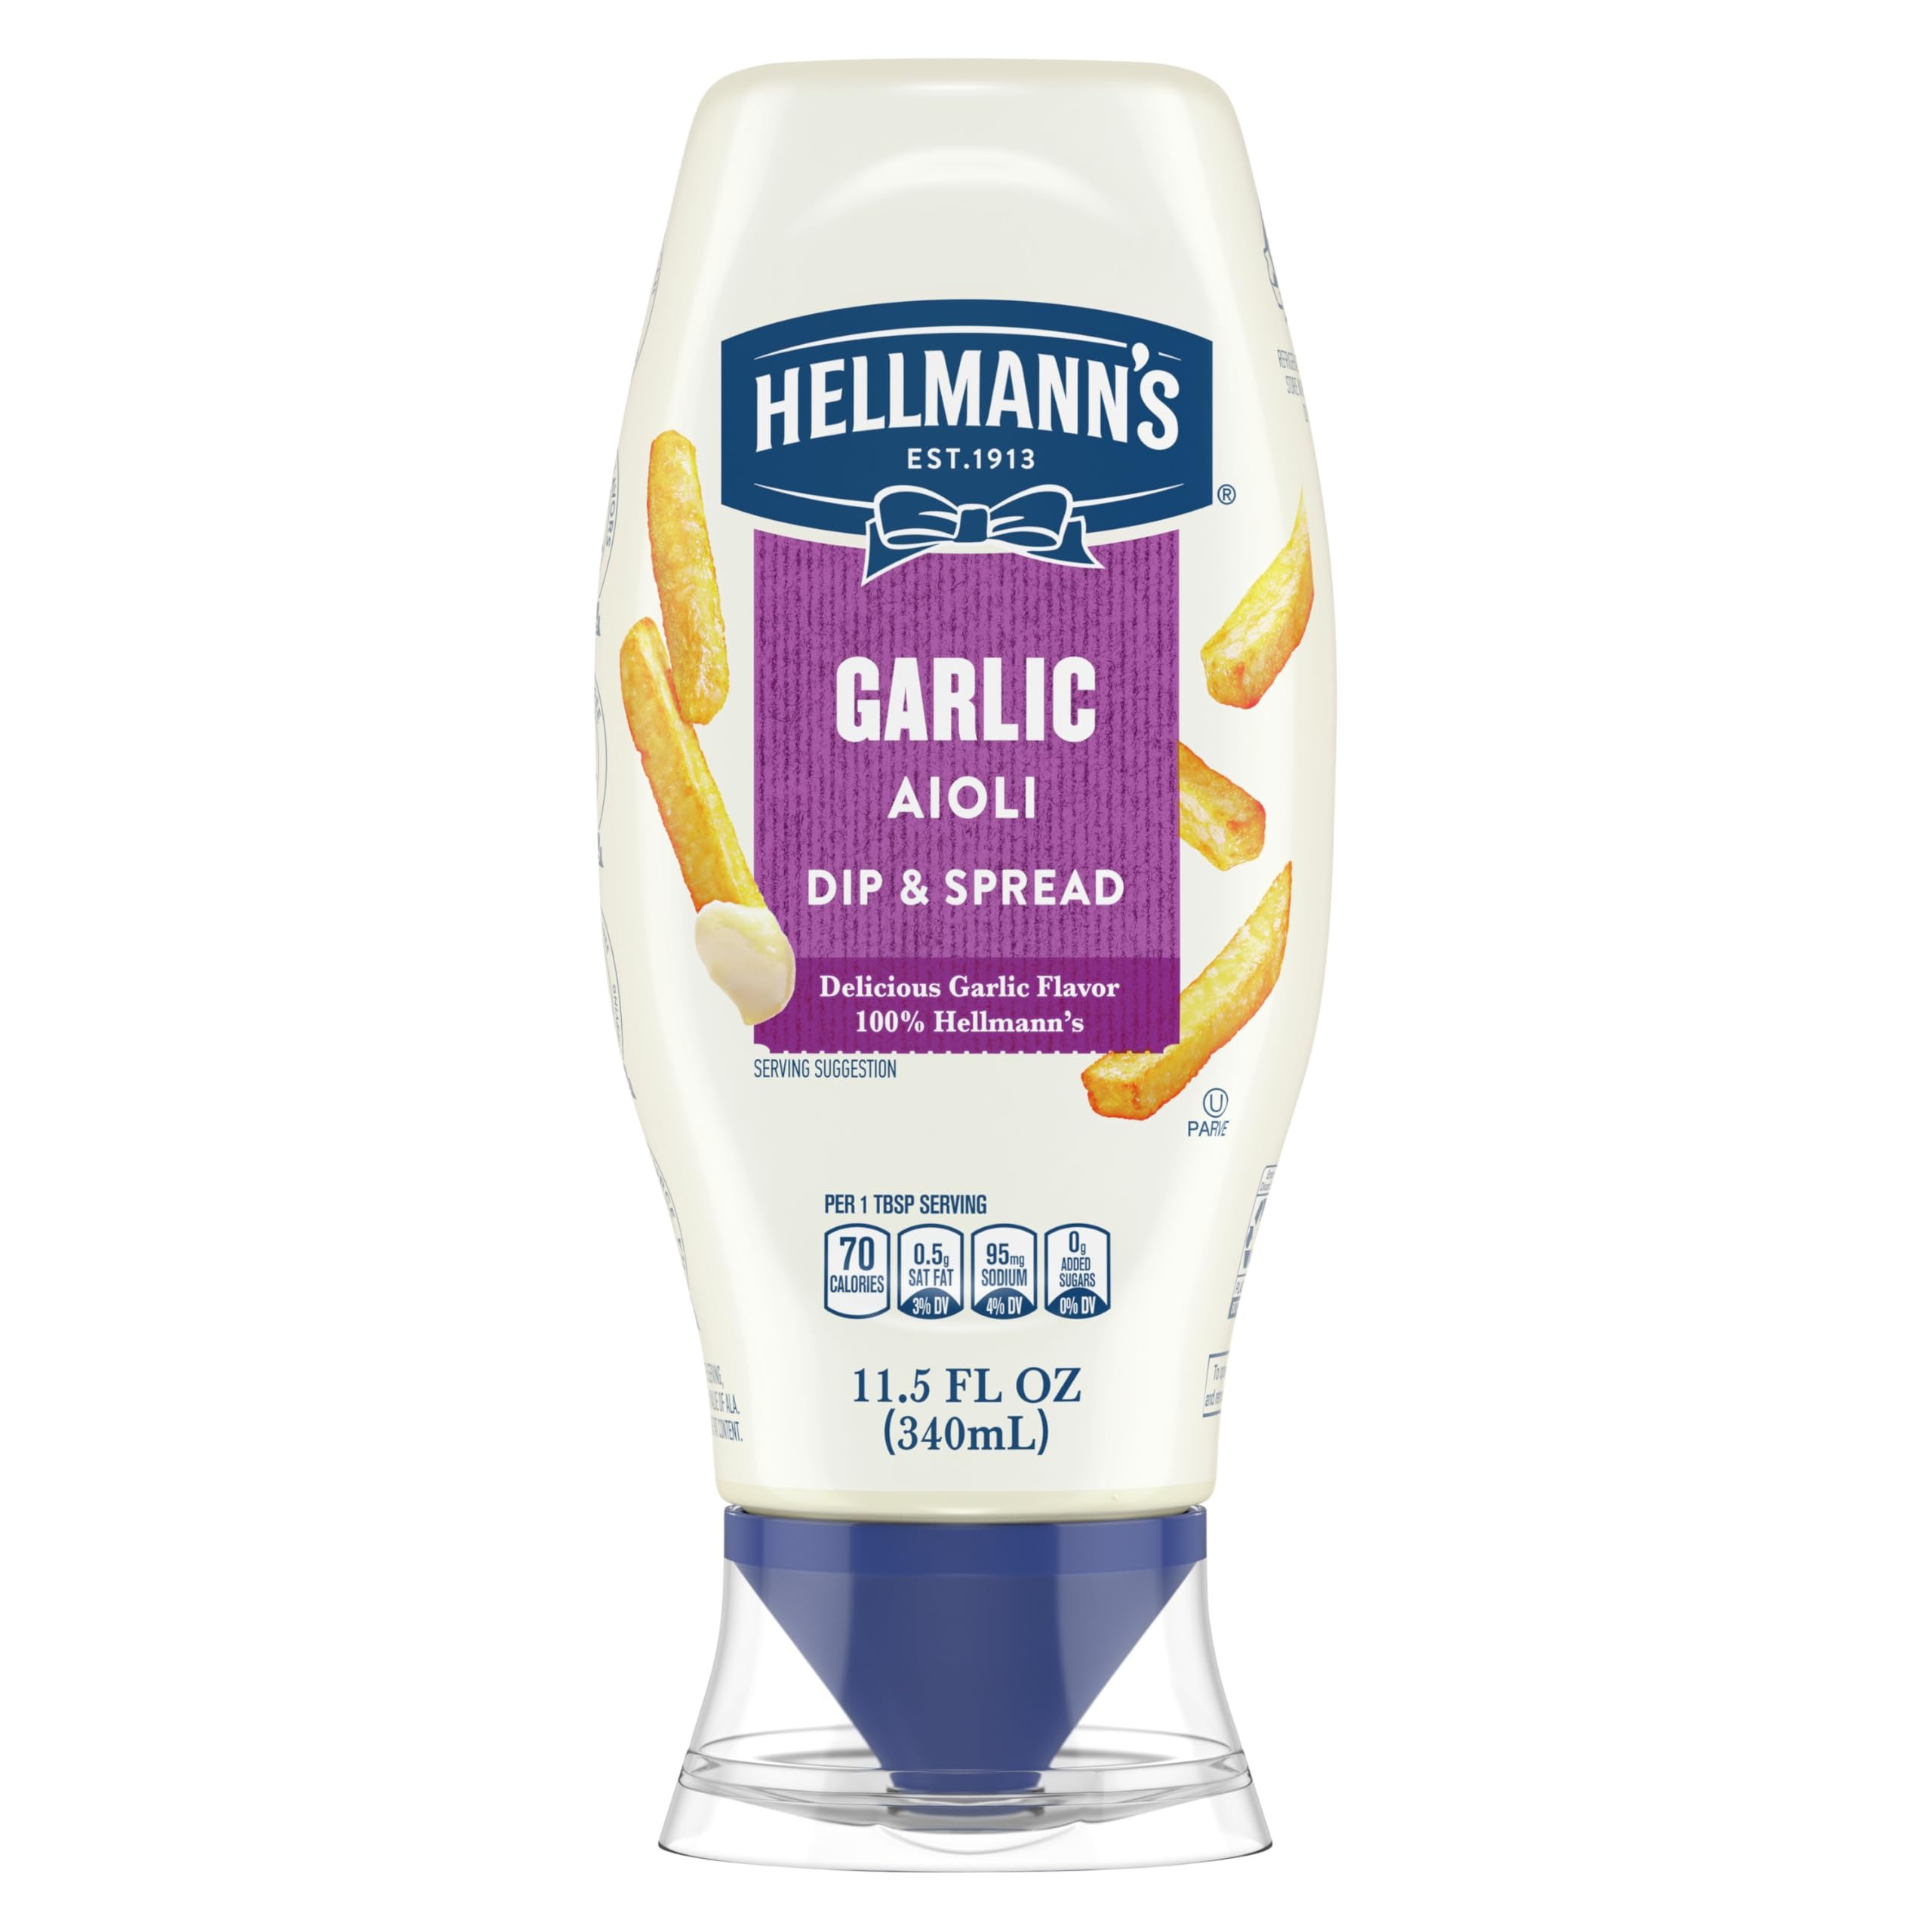
Item Name: Hellmann's Garlic Dip & Spread for French Fries, Sandwiches, Burgers & More Garlic Aioli Made With 100% Certified Vegan Ingredients 11.5 oz
Bullet Point 1: DELICIOUS GARLIC FLAVOR: A deliciously creamy condiment that's perfect as a dip for french fries, a spread for sandwiches and burgers and for adding a burst of garlic flavor to potato salads.
Bullet Point 2: NO ARTIFICIAL FLAVORS: Made with real garlic and 100% certified vegan ingredients, Hellmann's Garlic Aioli contains no artificial flavors.
Bullet Point 3: GLUTEN-FREE: This garlic aioli dip and spread is gluten-free and safe for anyone with gluten allergies or intolerances.
Bullet Point 4: CHOLESTEROL-FREE*: This garlic dip is cholesterol-free*. *7g total fat per serving.
Bullet Point 5: EXCELLENT SOURCE OF OMEGA 3 ALA*: This garlic spread is an excellent source of omega 3 ALA*. *contains 580mg of ALA per serving, which is 36% of the 1.6g daily value for ALA.
Value: 11.5
Unit: Ounce

Price: 5.415